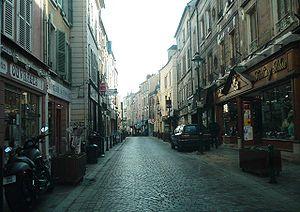
Rue Saint-Spire de Corbeil-Essonnes (Essonne, Île-de-France, France).
Corbeil-Essonnes est une commune française située à vingt-neuf kilomètres au sud-est de Paris, dans le département de l’Essonne en région Île-de-France, issue de la fusion en 1951 des communes de Corbeil et d'Essonnes.